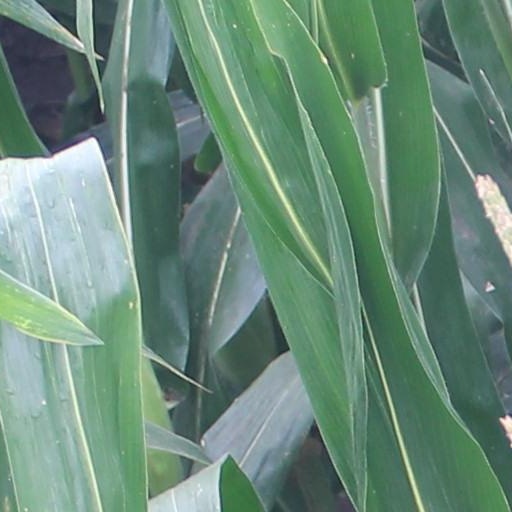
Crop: maize; corn